Emperor Kameyama

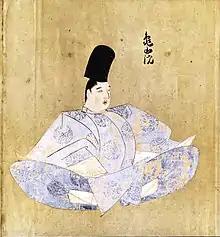

was the 90th emperor of Japan, according to the traditional order of succession. His reign spanned the years from 1260 through 1274.